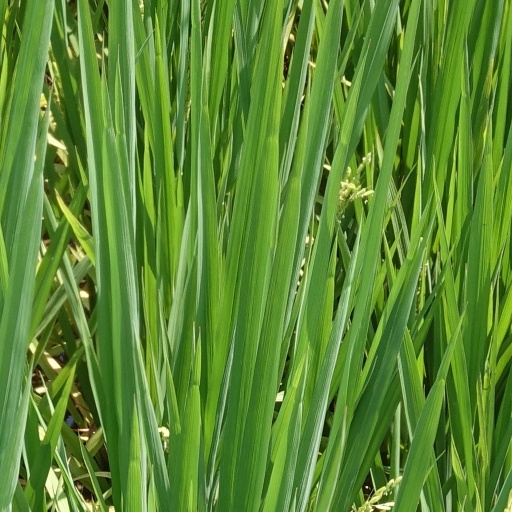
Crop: rice